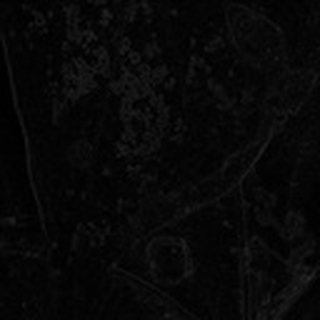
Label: cotton_target_spot